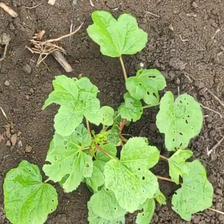
Weed species: Little_Mallow(Malva parviflora)